Ford Flex

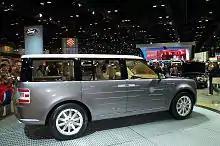
2005 Ford Fairlane concept at the 2005 Chicago Auto Show

At the 2005 Chicago Auto Show, Ford unveiled the Ford Fairlane concept vehicle. Derived from the mid-size Ford CD3 platform (to be used by the 2006 Ford Fusion sedan), the vehicle was a 3-row MPV with multiple distinctive styling elements. The rear passenger doors of the Fairlane were rear-hinged; this configuration was chosen to provide better interior views when on display. When the doors were closed, the configuration appeared similar to a production minivan.